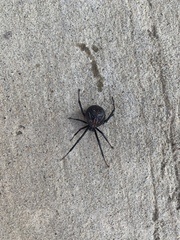
Species: Lactrodectus_hesperus